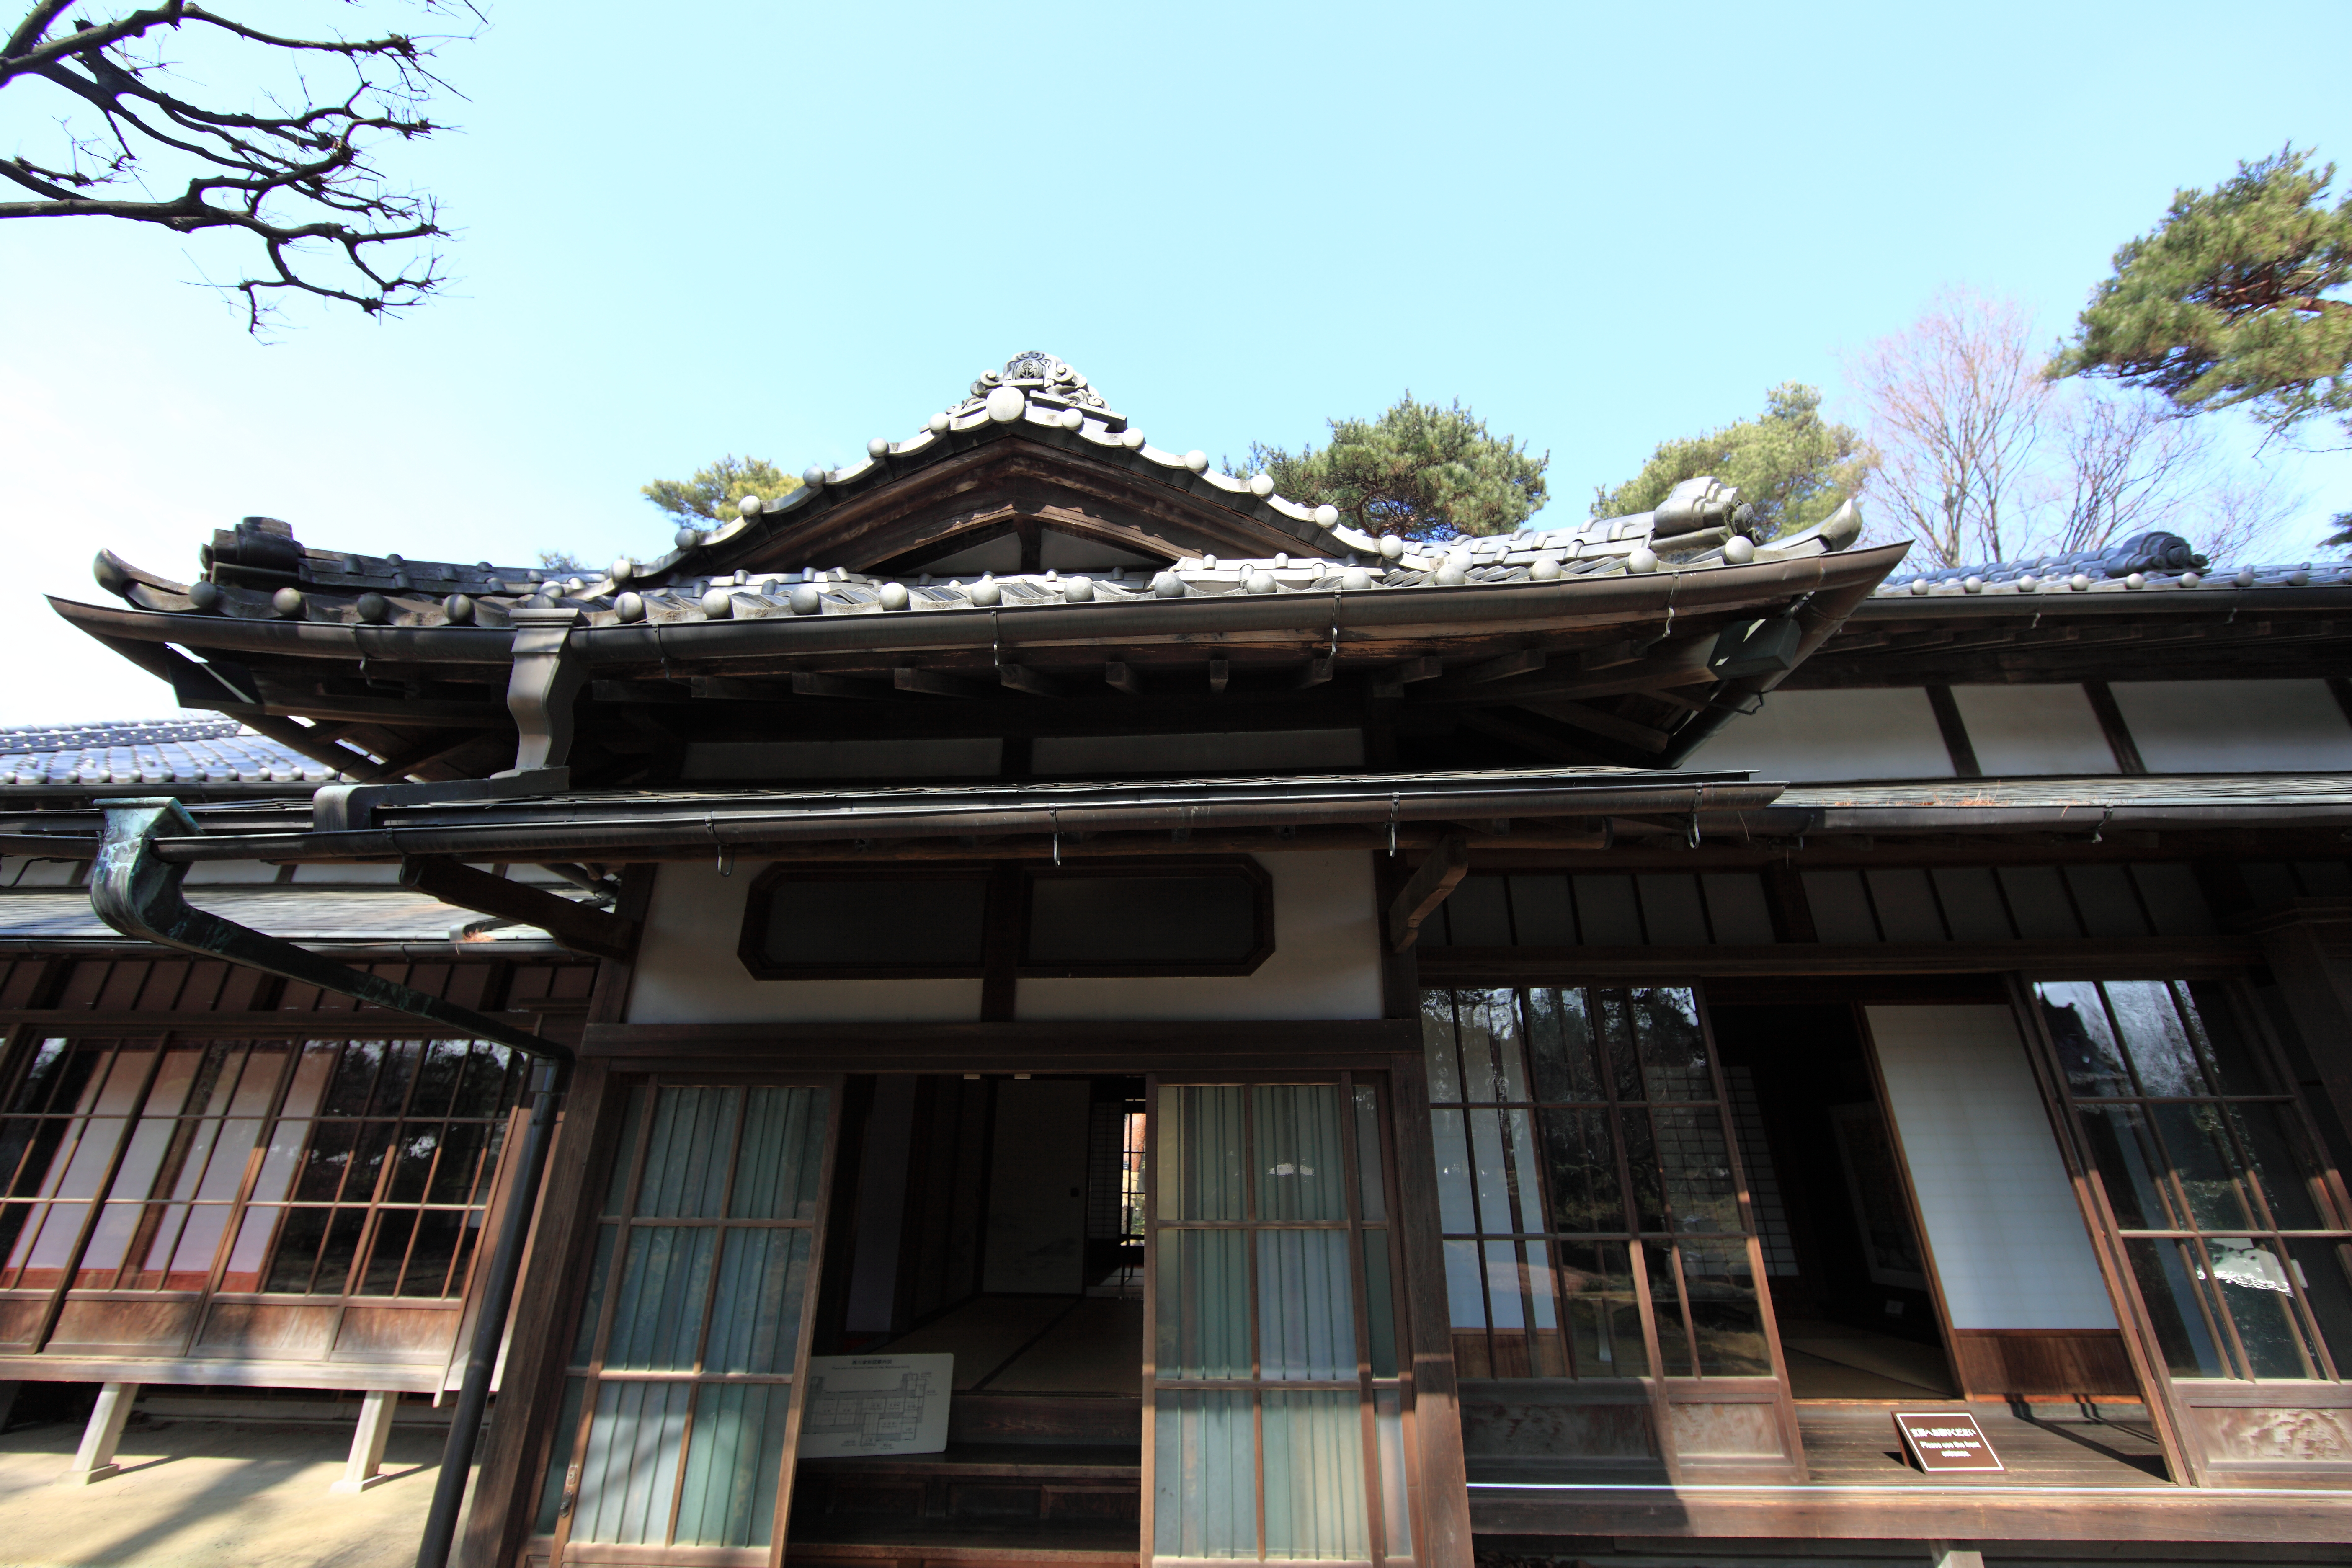
architecture, house, roof, building, home, high, ancient, facade, residence, exterior, place of worship, design, temple, shrine, 5d, hires, markii, hi, res, resolution, shinto shrine